Scottish National Party

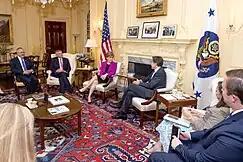
The SNP increasingly supports Atlanticist institutions like NATO.

At the 2021 Scottish election, the SNP won 64 seats, one seat short of a majority, albeit achieving a record high number of votes, vote share and constituency seats, and leading to another minority government led by the SNP. Sturgeon emphasised after her party's victory that it would focus on controlling the COVID-19 pandemic as well as pushing for a second referendum on independence.